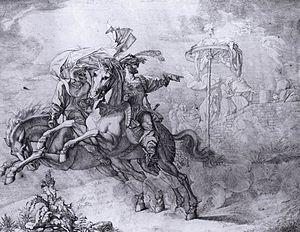
The Vision of the Rabenstein, Peter von Cornelius, 1811
Faust est le titre de deux pièces de théâtre de Johann Wolfgang von Goethe de 1808 et 1832.